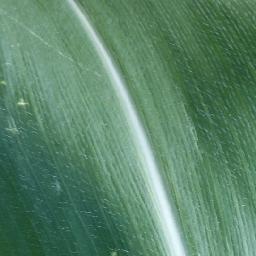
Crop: corn
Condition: (maize)_healthy